Jay Nixon

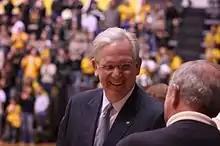
Nixon watches a Missouri Tigers volleyball game at the Hearnes Center, 2013.

Nixon's second term came with crisis following the August 9, 2014, shooting death of 18-year-old Michael Brown by Darren Wilson, a police officer with the Ferguson police department. Brown's death sparked a series of violence and protests throughout the city. Nixon declared a state of emergency on November 17 and called in the National Guard to help restore peace and order. However, the violence continued after Wilson was not indicted by a grand jury. On November 27, Nixon reportedly rejected calls for a new grand jury to decide whether to charge Wilson over Brown's killing. His gubernatorial approval ratings, which were routinely in the 50s, fell dramatically during the crisis, and by December his approval rating stood at just 28 percent.